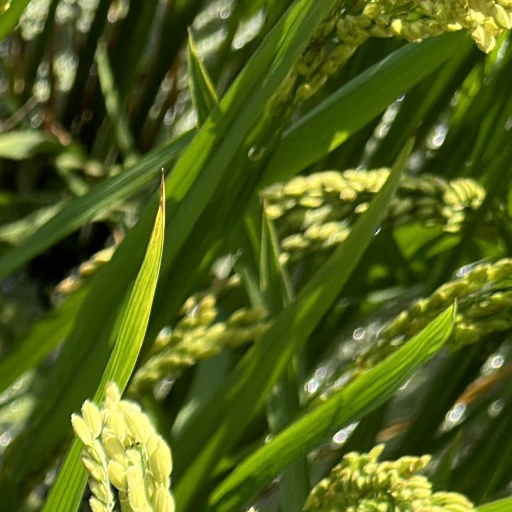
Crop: rice